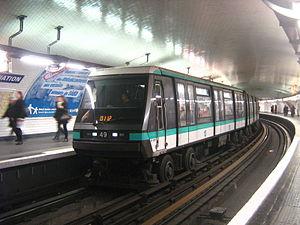
La ligne 1 du métro de Paris est une des seize lignes du réseau métropolitain de Paris. Cette première ligne française, dont le premier tronçon est ouvert en 1900 lors de l'Exposition universelle, relie aujourd'hui la station La Défense à l'ouest, à la station Château de Vincennes, à l'est et suit l'axe historique de Paris. Avec une longueur de 16,5 kilomètres, elle constitue une voie de communication est-ouest majeure pour la ville : c'est historiquement la ligne de métro la plus fréquentée du réseau avec 207 millions de voyageurs en 2010 et jusqu'à 750 000 personnes par jour en 2018.